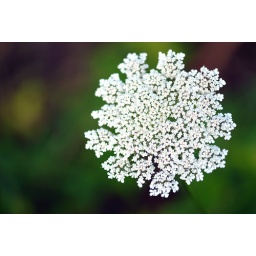
A flower isolated against a natural dark green background.